Edna H. Fawcett

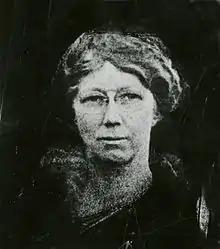
Picture of Fawcett during her time in Department of Agriculture. Exact date unknown.

Edna Hague Fawcett (1879 – 1960) was an American botanist and specialist on plant health problems.